Cabazon Dinosaurs

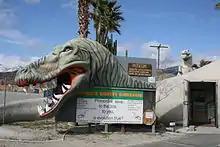
Sign at the entrance to the creation museum, 2009

The site of the dinosaurs was purchased by Claude Bell in 1946 for $5,000. The land was leveled for him free of charge, as part of an agreement to let the state remove the gravel for development of an overpass on the freeway. Bell began living part-time on the land in 1952, and opened the Wheel Inn there in 1958.